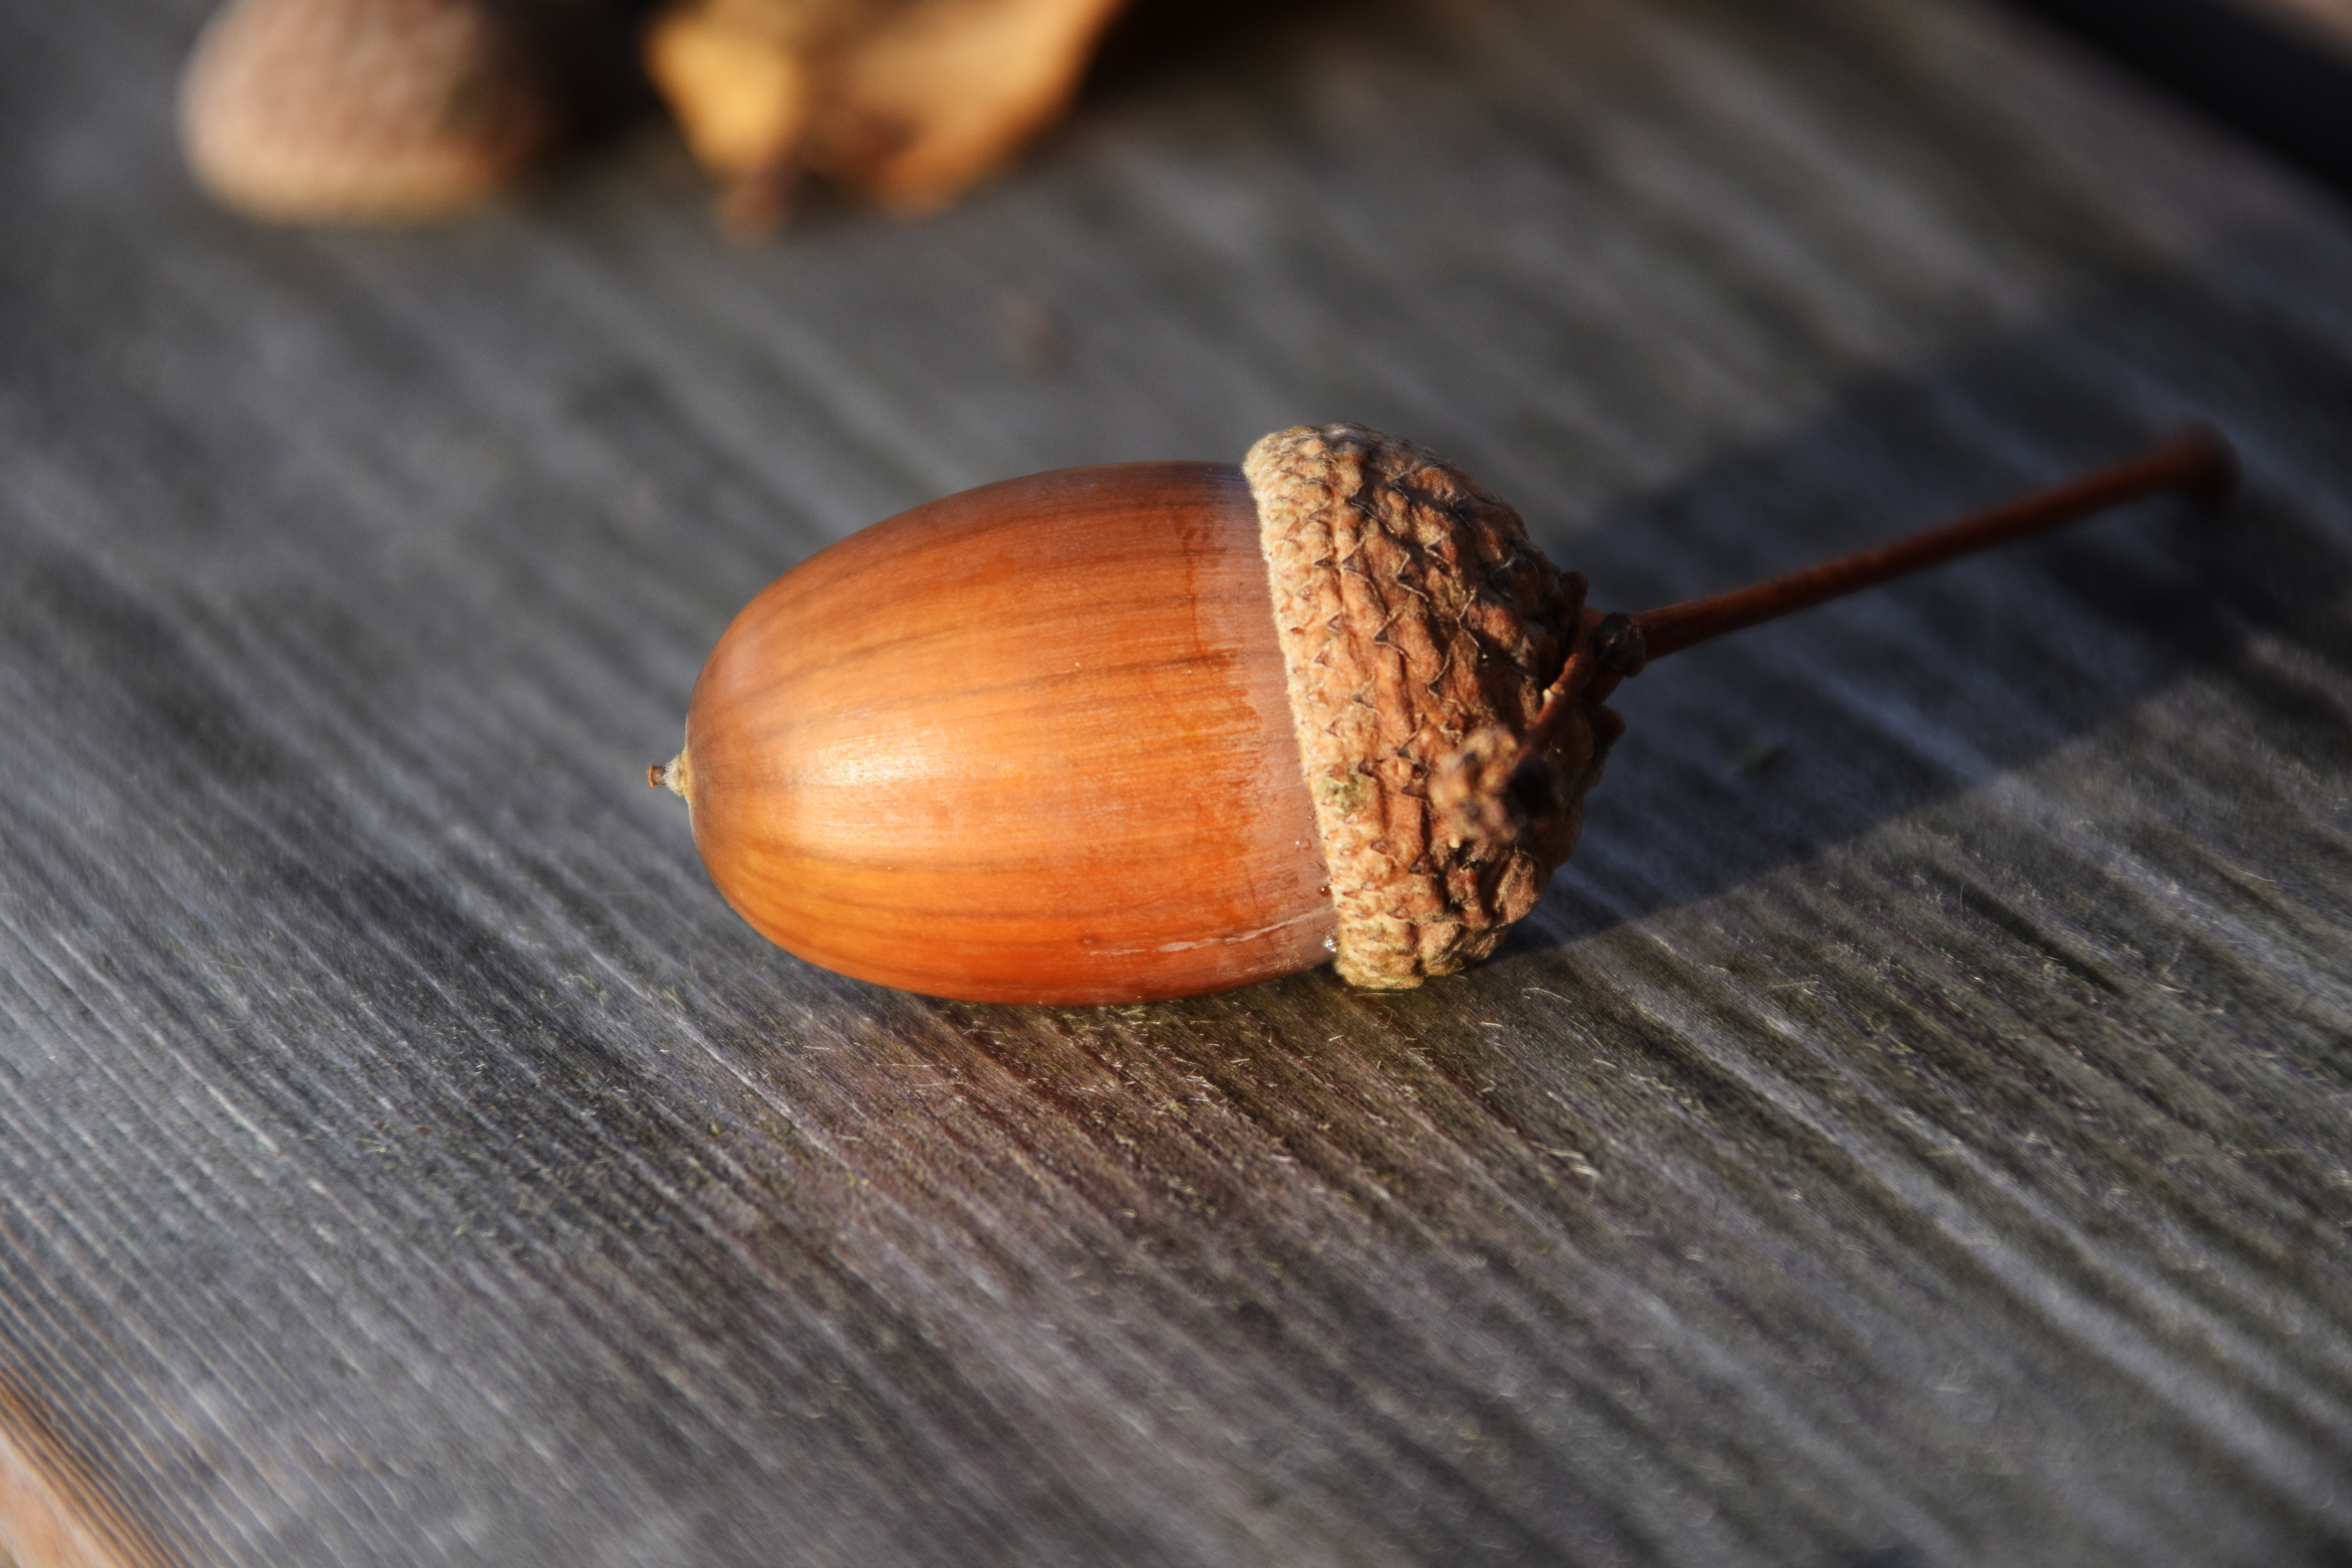
hand, nature, wood, leaf, decoration, food, produce, autumn, brown, nut, close, acorn, deco, close up, coconut, seeds, beautiful, november, greeting card, oak fruit, eichel on wood, chestnut, macro photography, nuts seeds